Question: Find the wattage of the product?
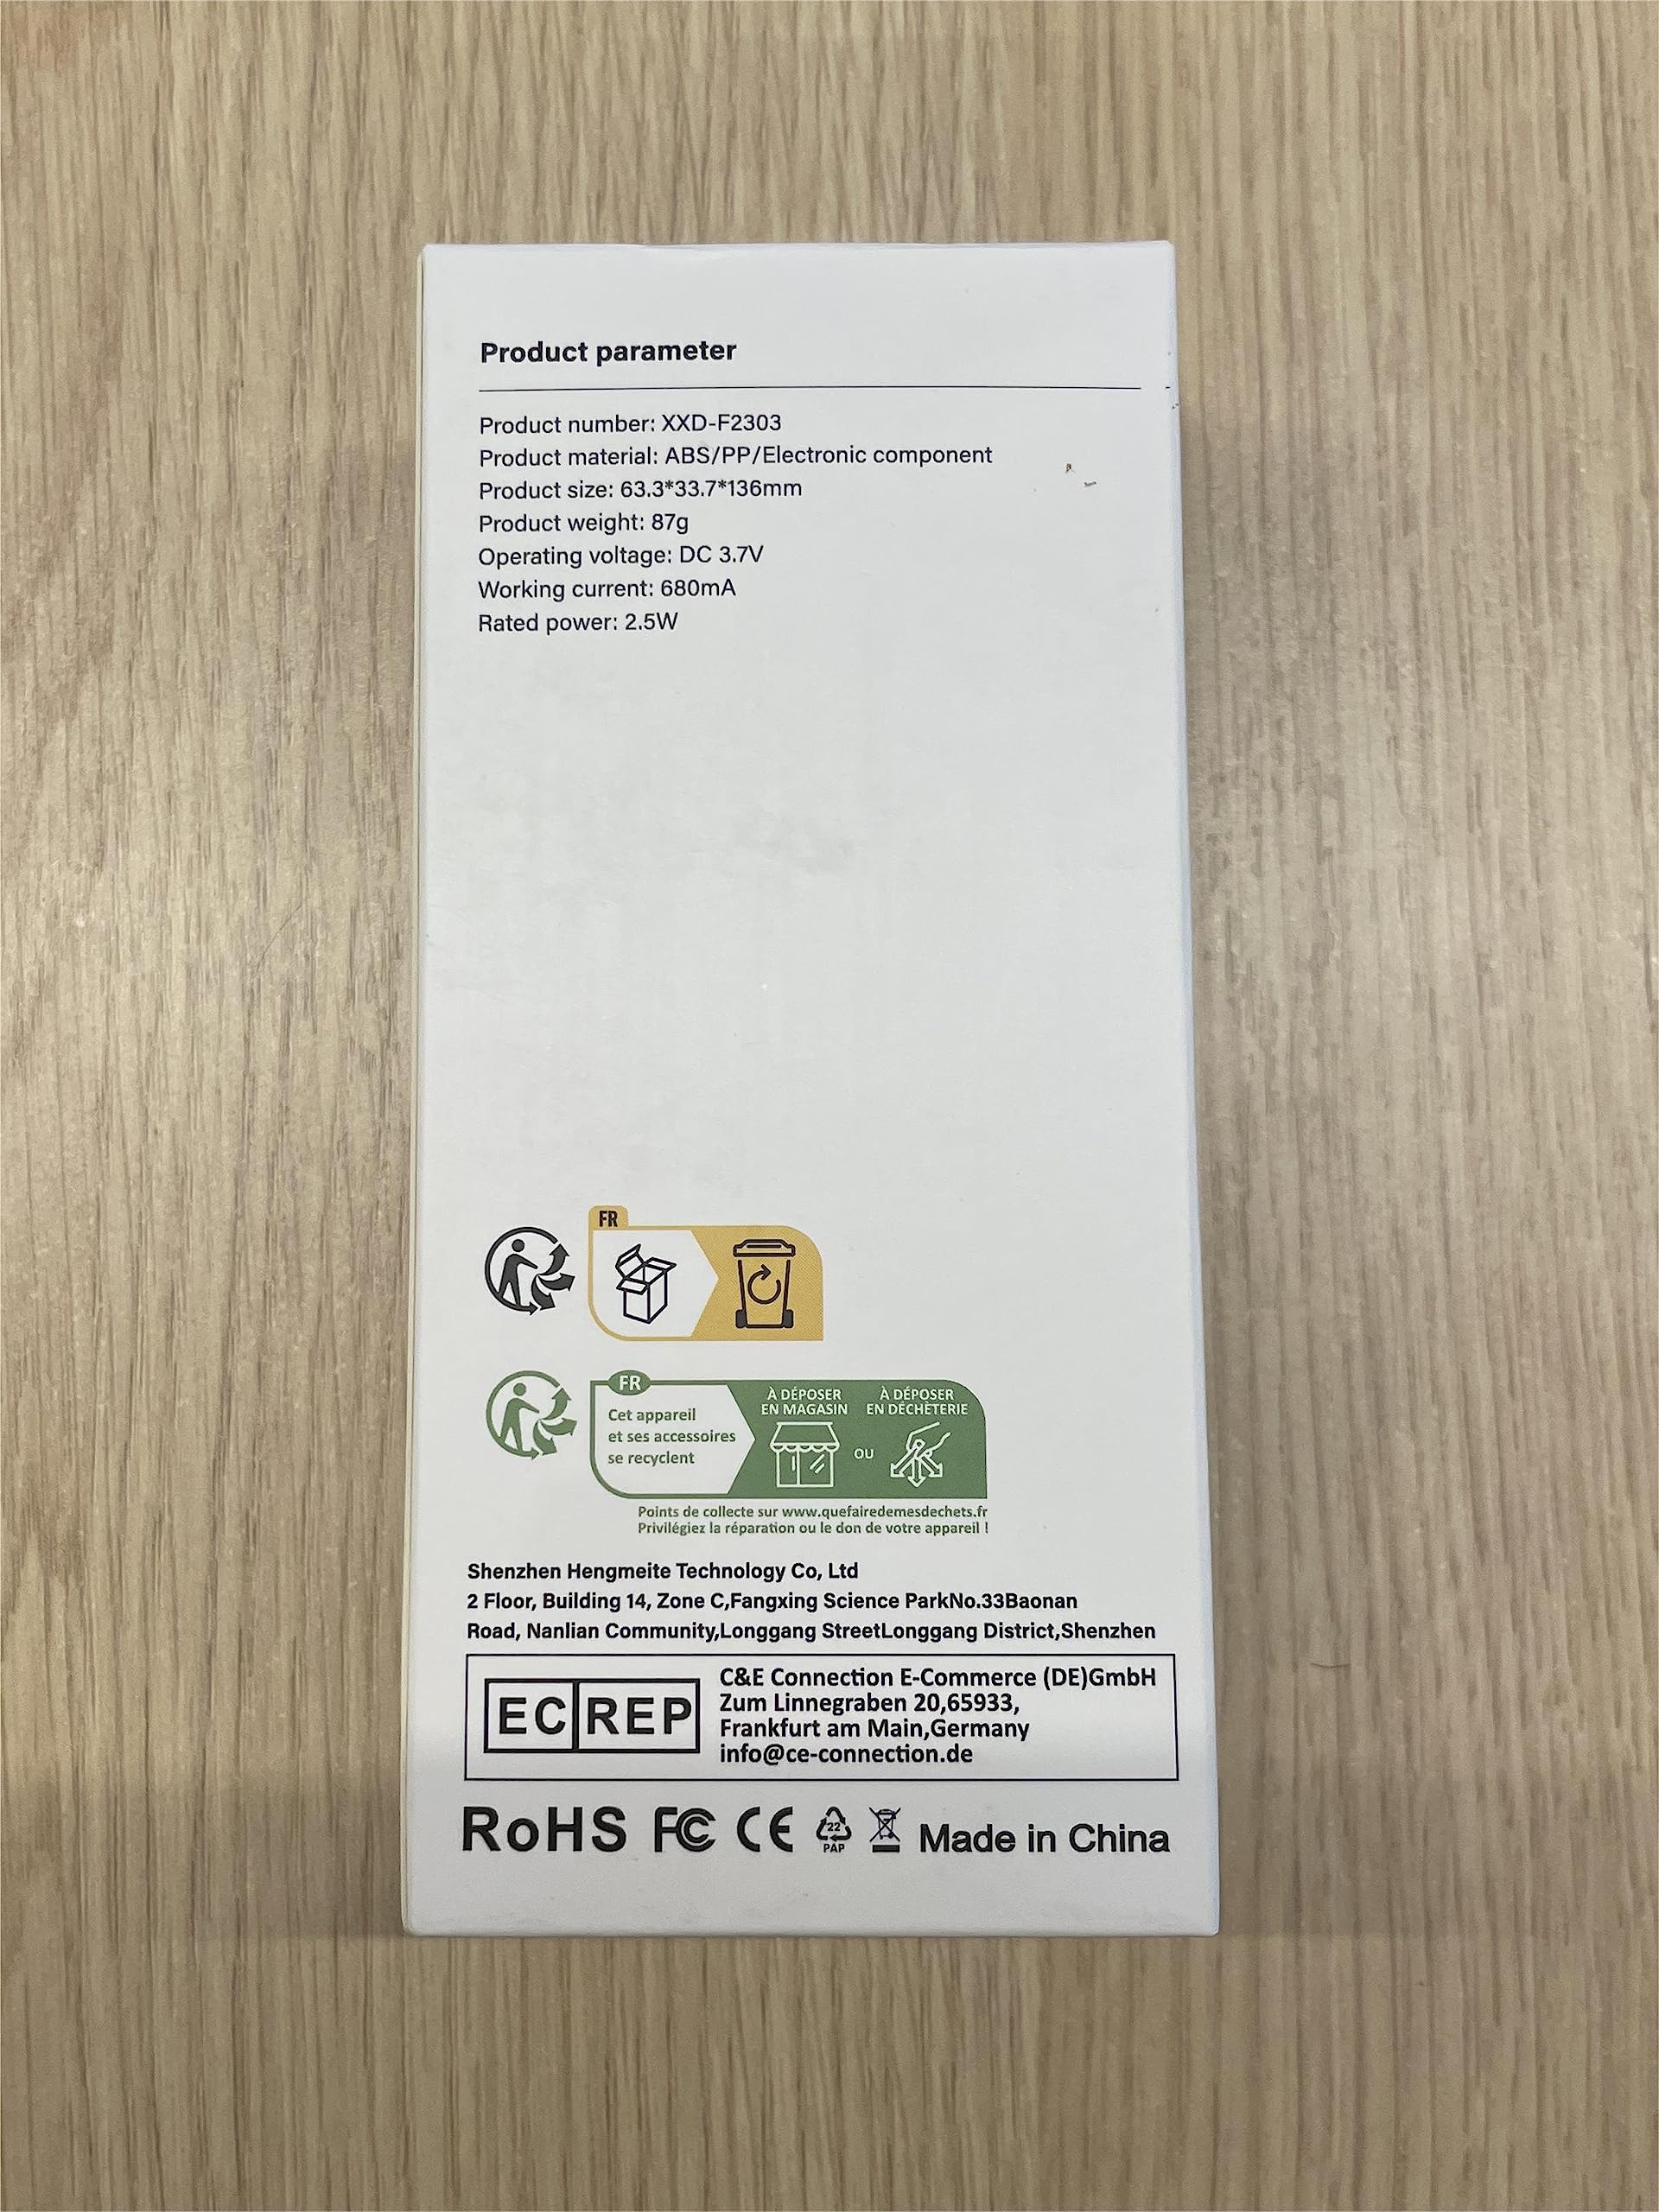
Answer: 2.5 watt